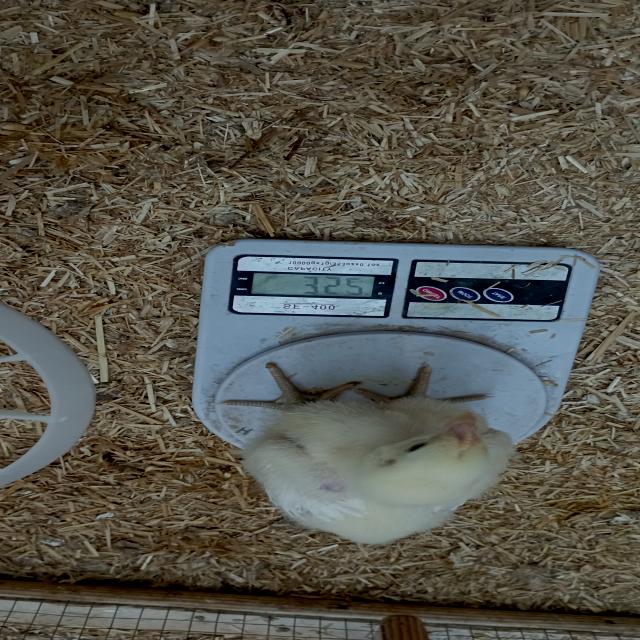
Weight: 352 g